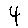
Label: 4